Kirpi (film)

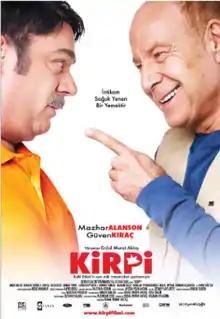

Kirpi (“Hedgehog”) is a Turkish comedy film. It is based on a novel by Sulhi Dölek. Dölek died in 2005 and upon his last request, the novel was adopted in to a movie in 2009.